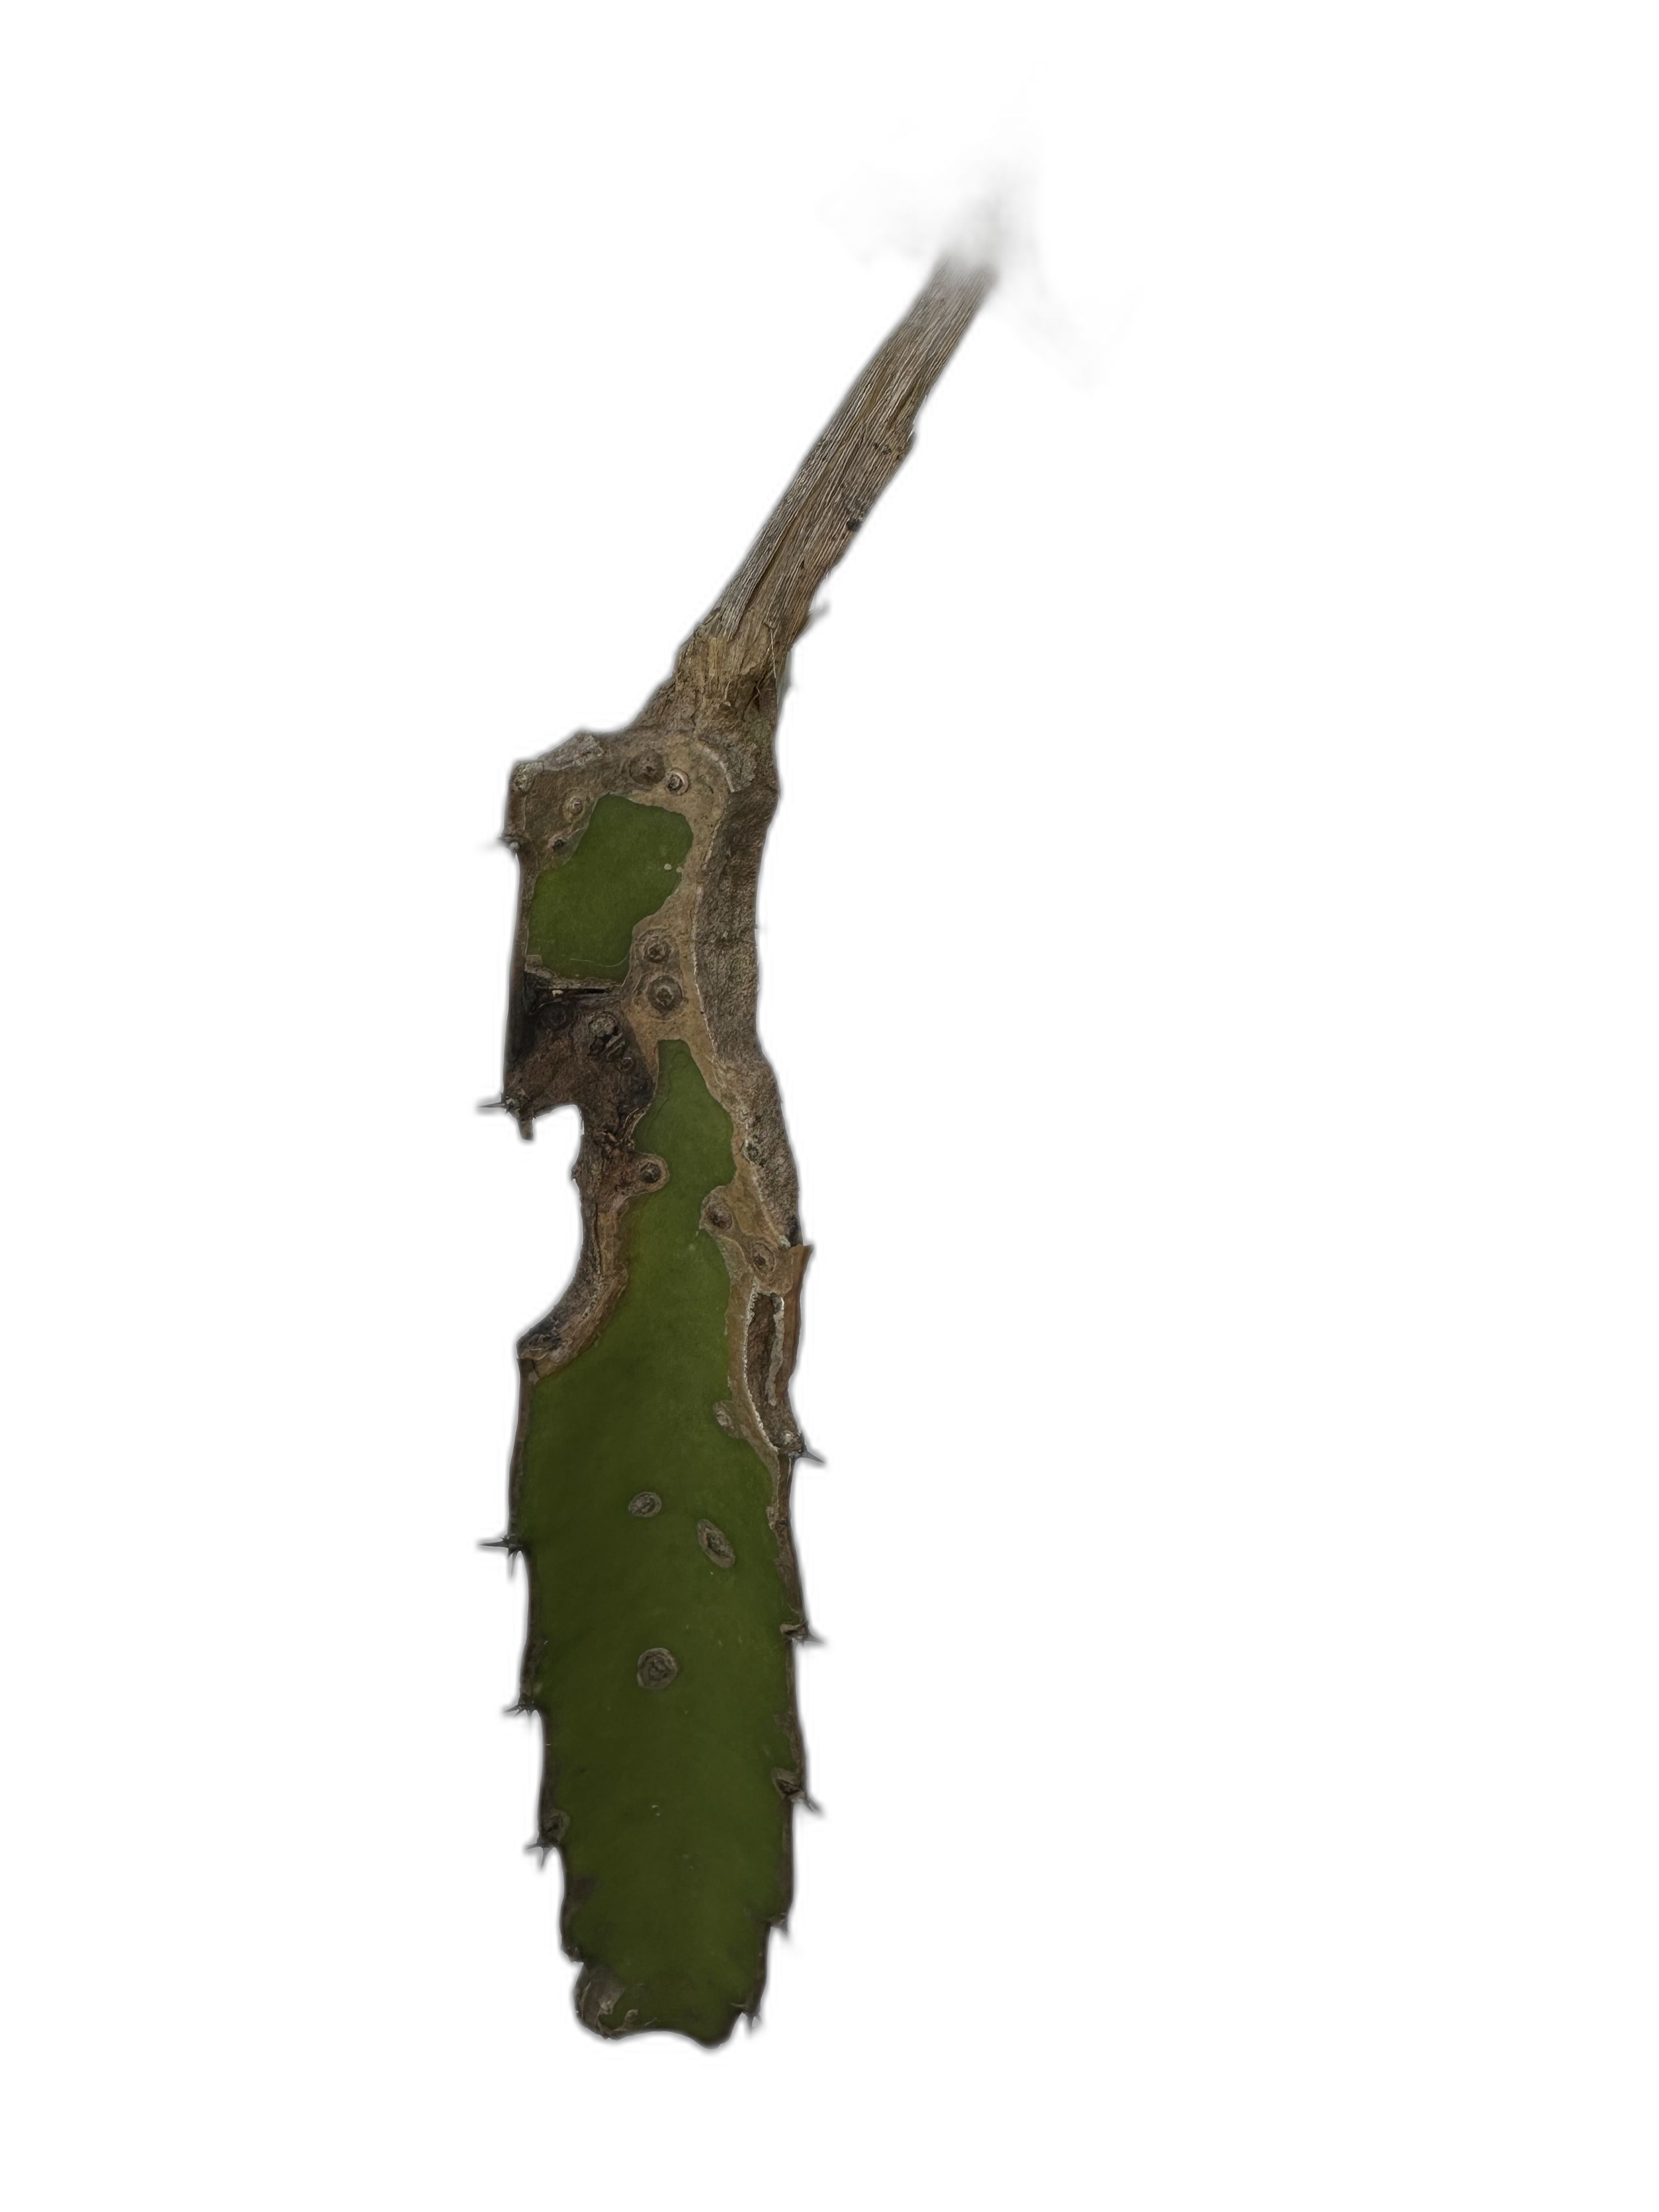
Label: Bad leaf